Ljubiša Beara

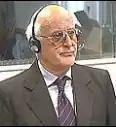
Ljubiša Beara

Ljubiša Beara (14 July 1939 – 8 February 2017) was a Bosnian Serb colonel and convicted war criminal who participated in the Srebrenica massacre.